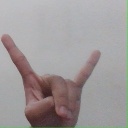
अक्षर: श